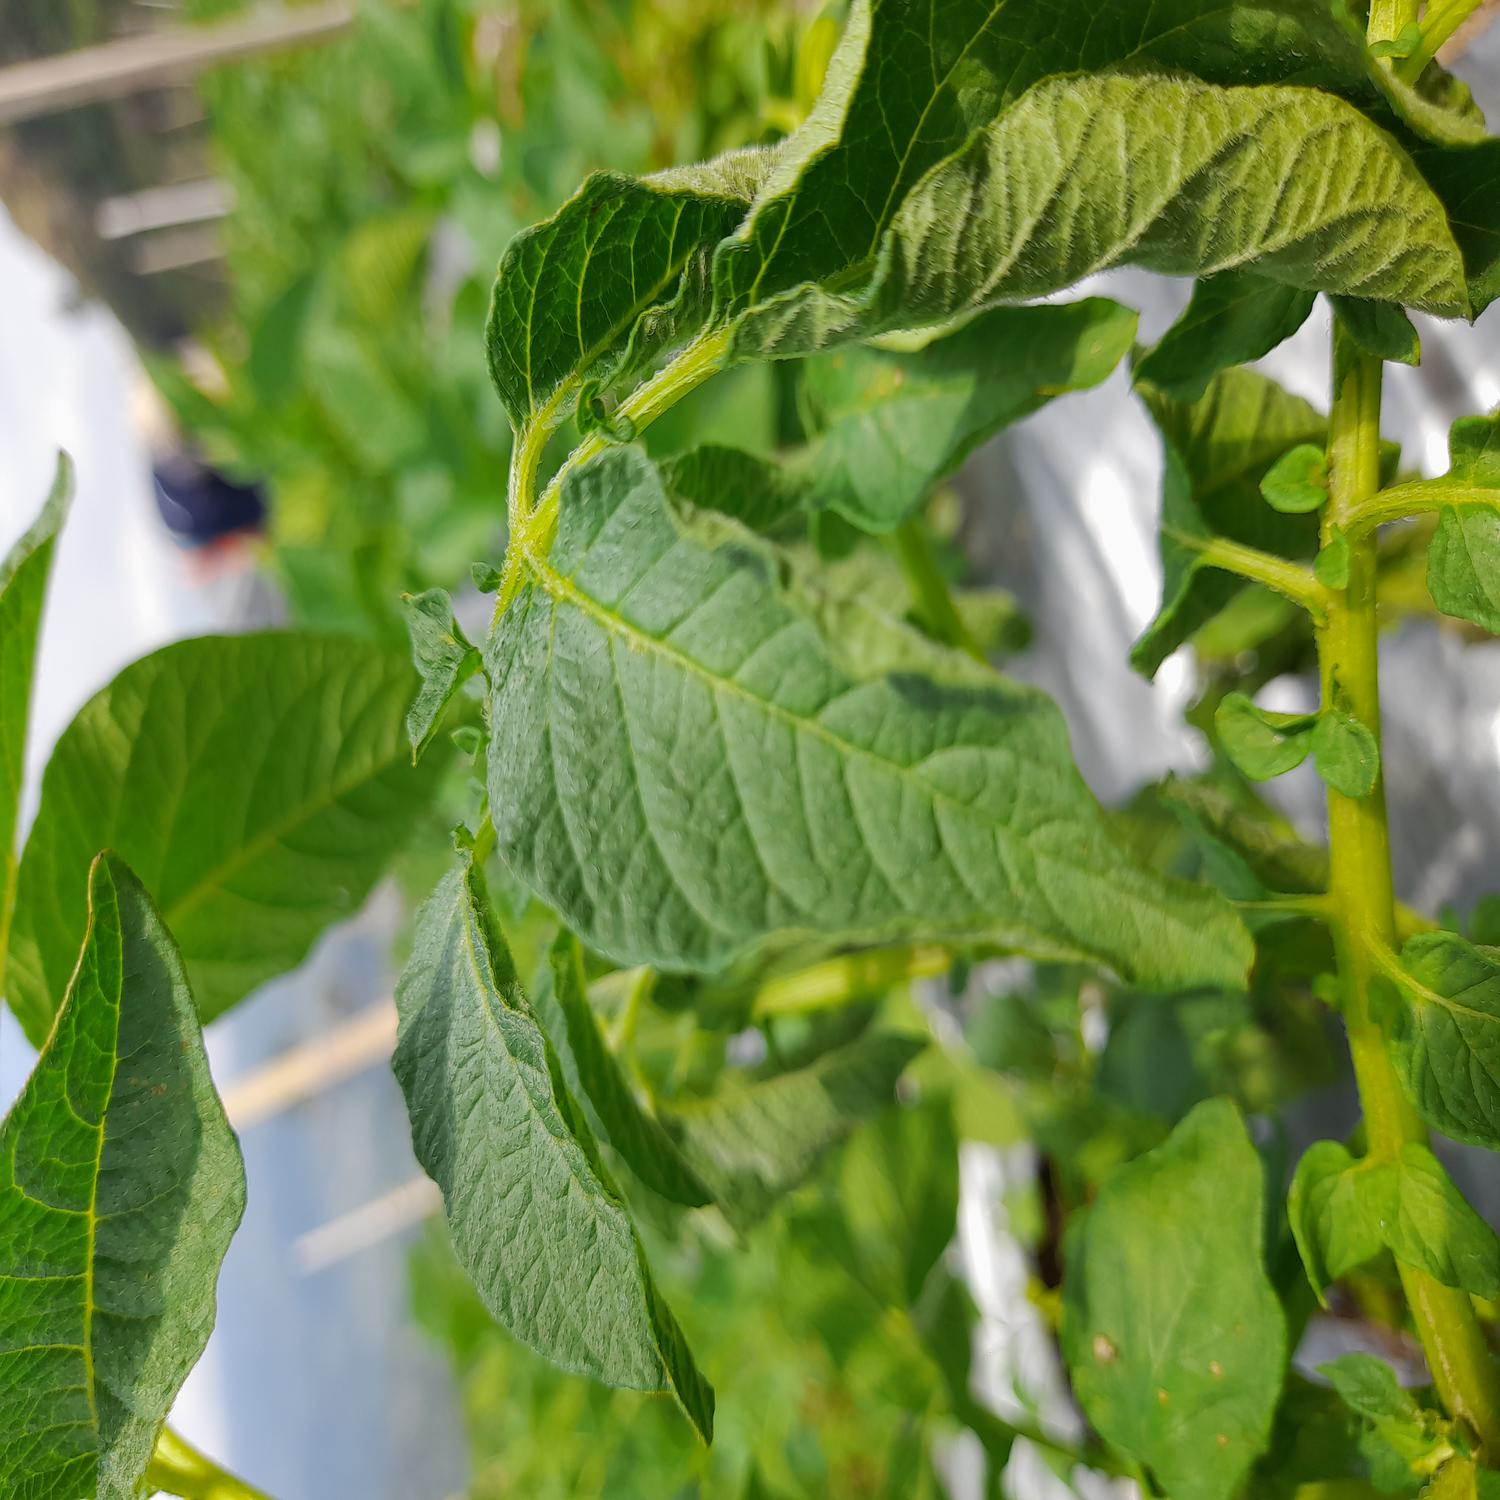
Label: Bacteria